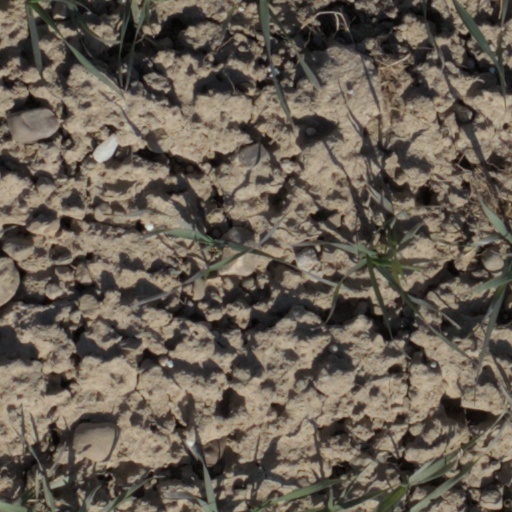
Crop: wheat